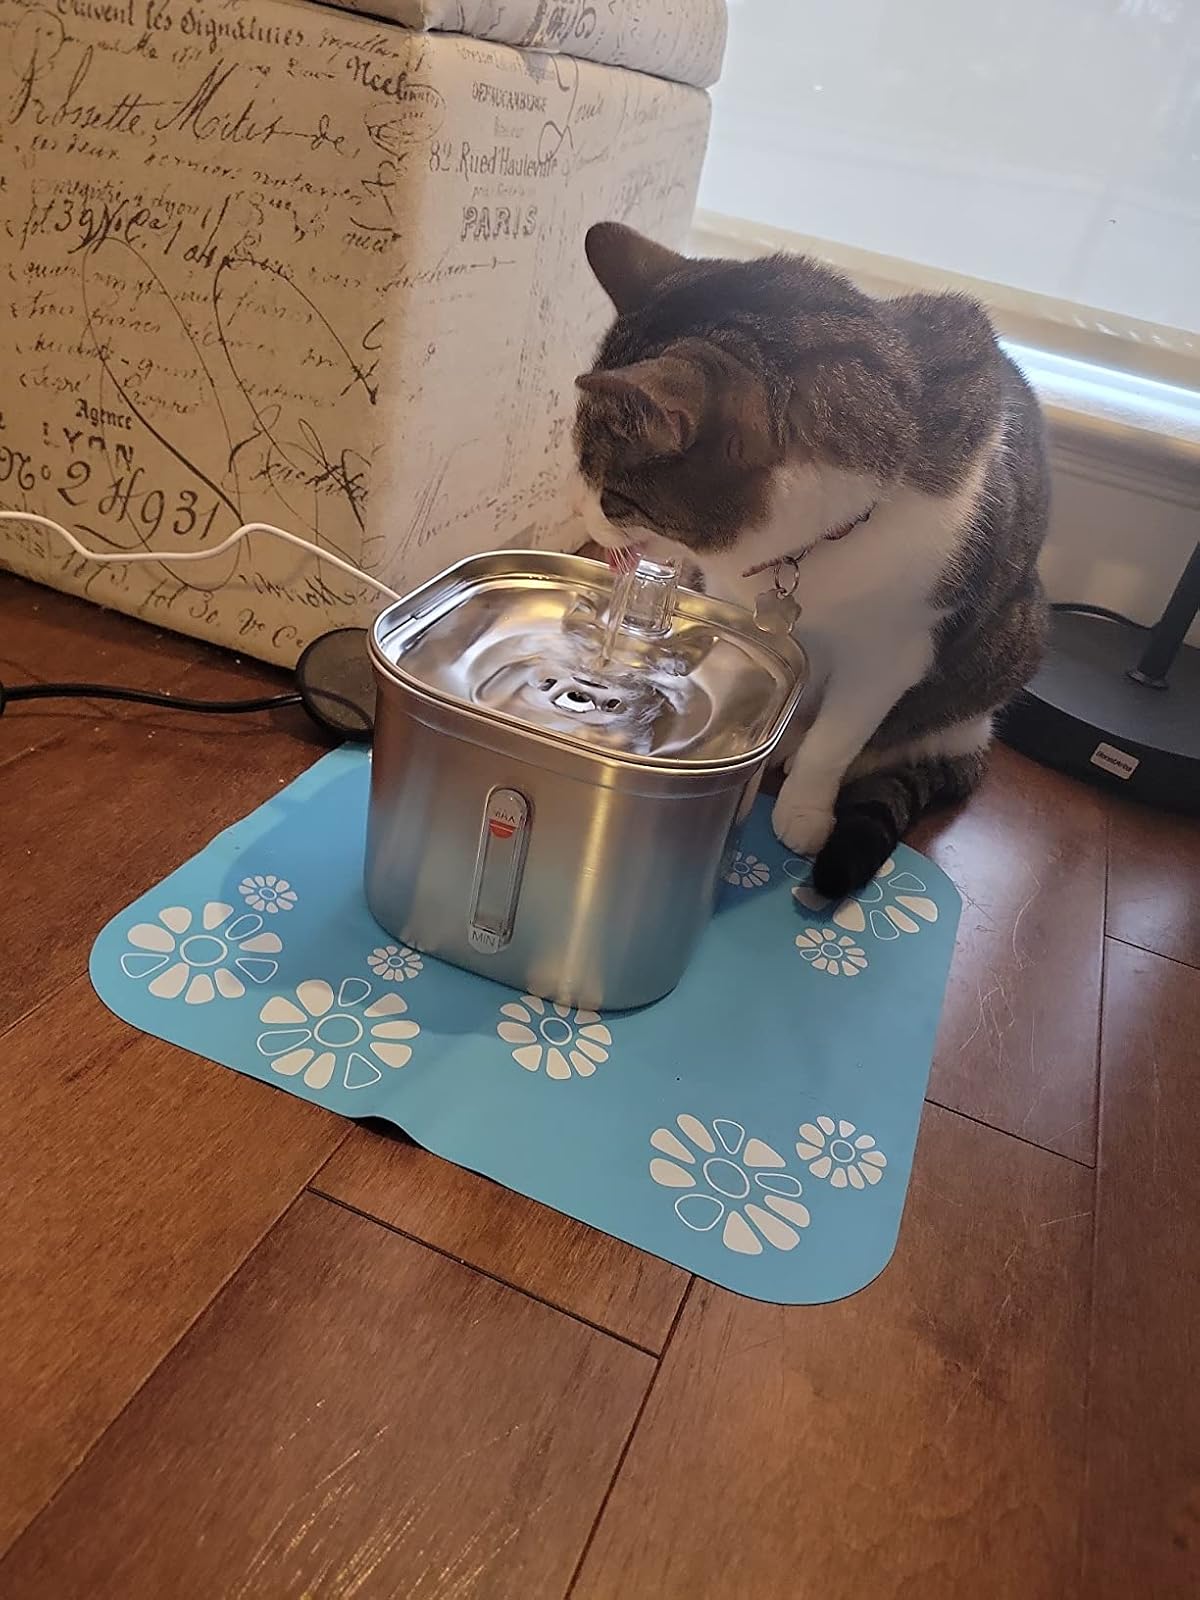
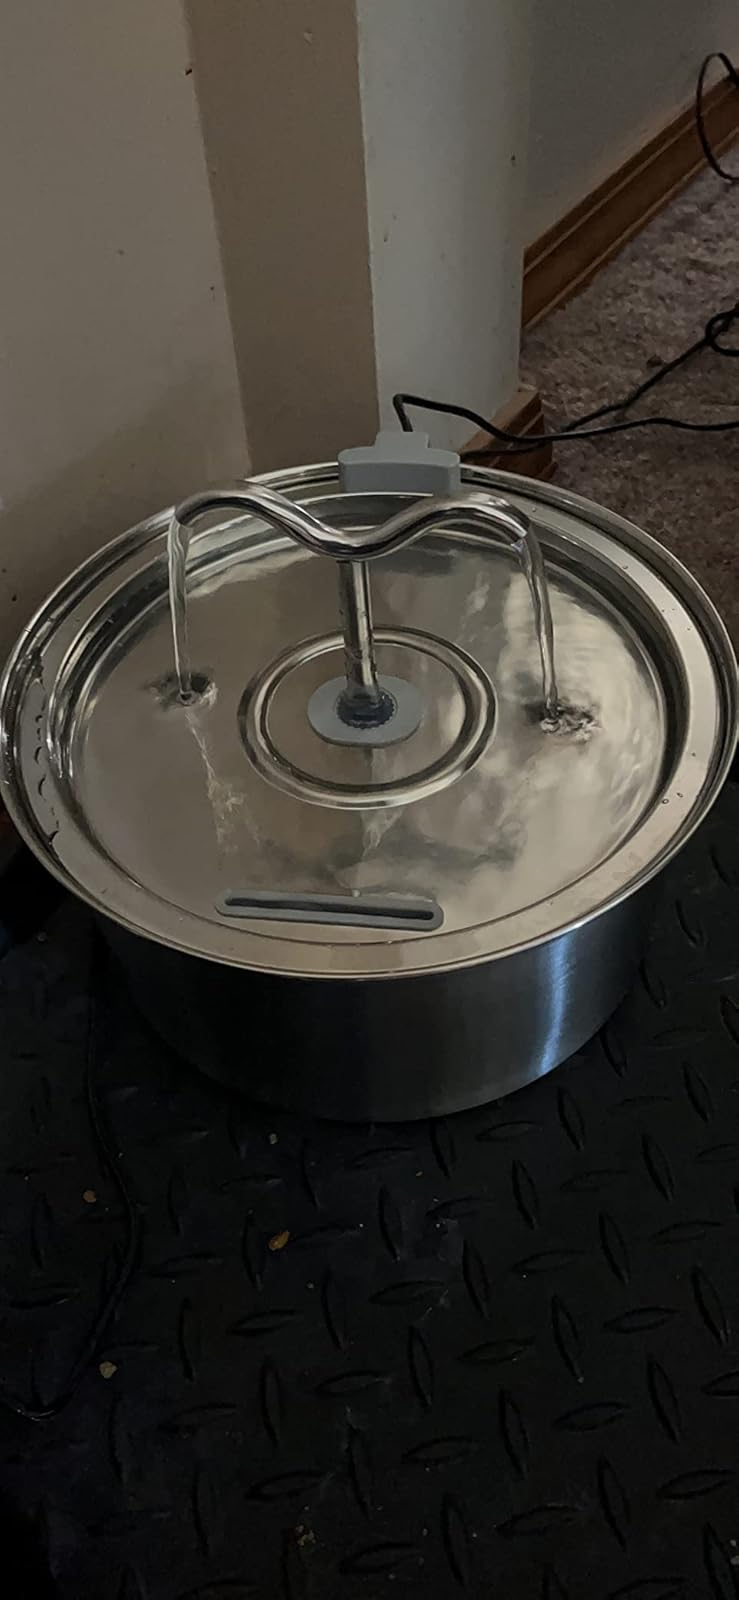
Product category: items_bowl
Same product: no